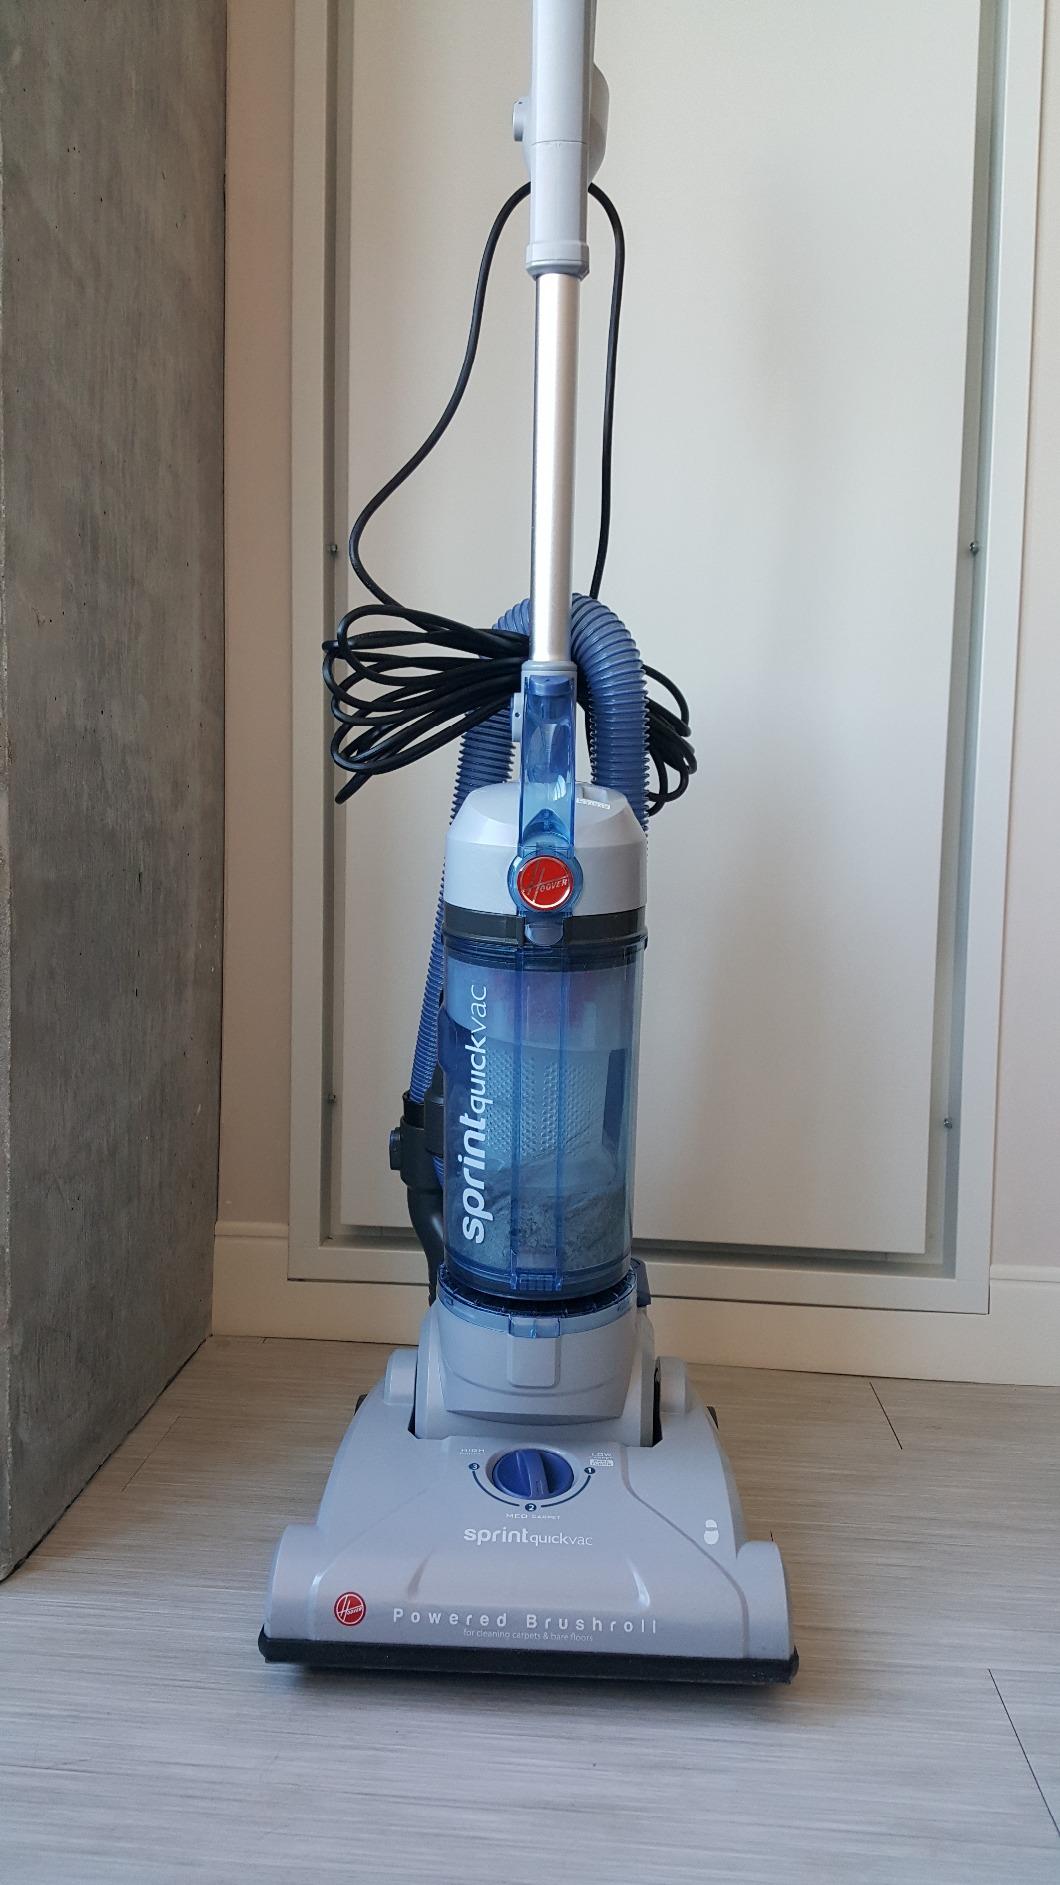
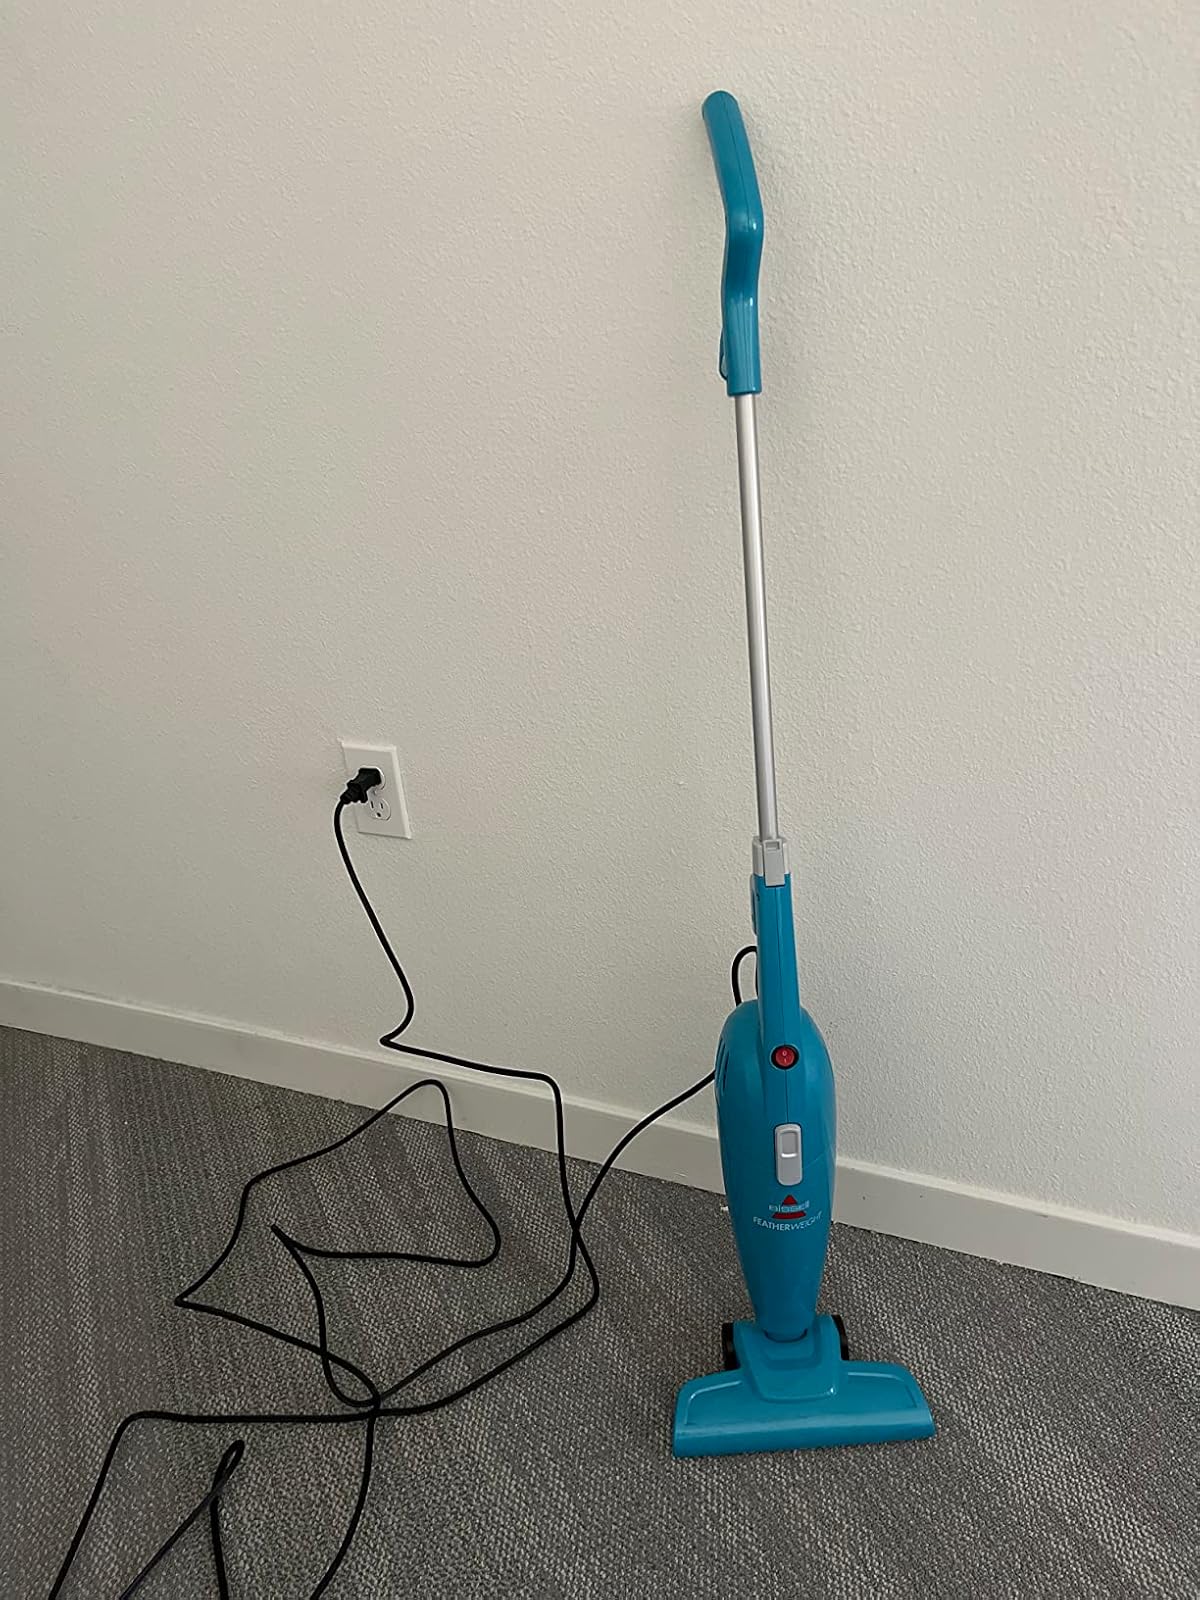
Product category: items_vacuum
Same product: no